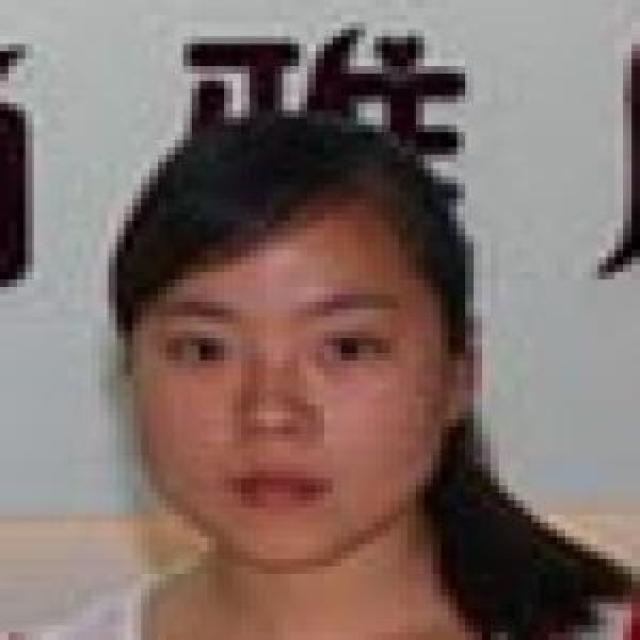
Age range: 21-44